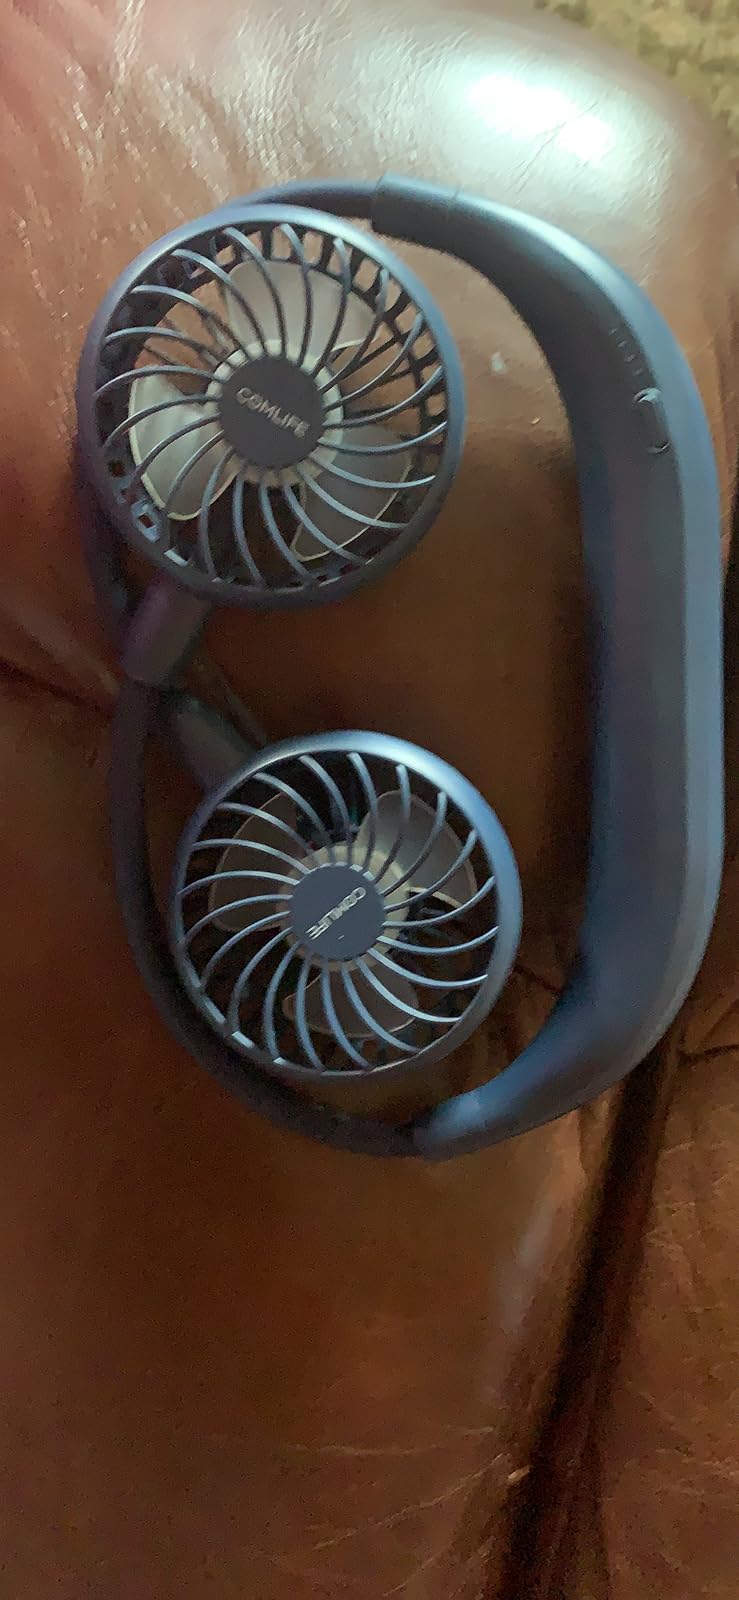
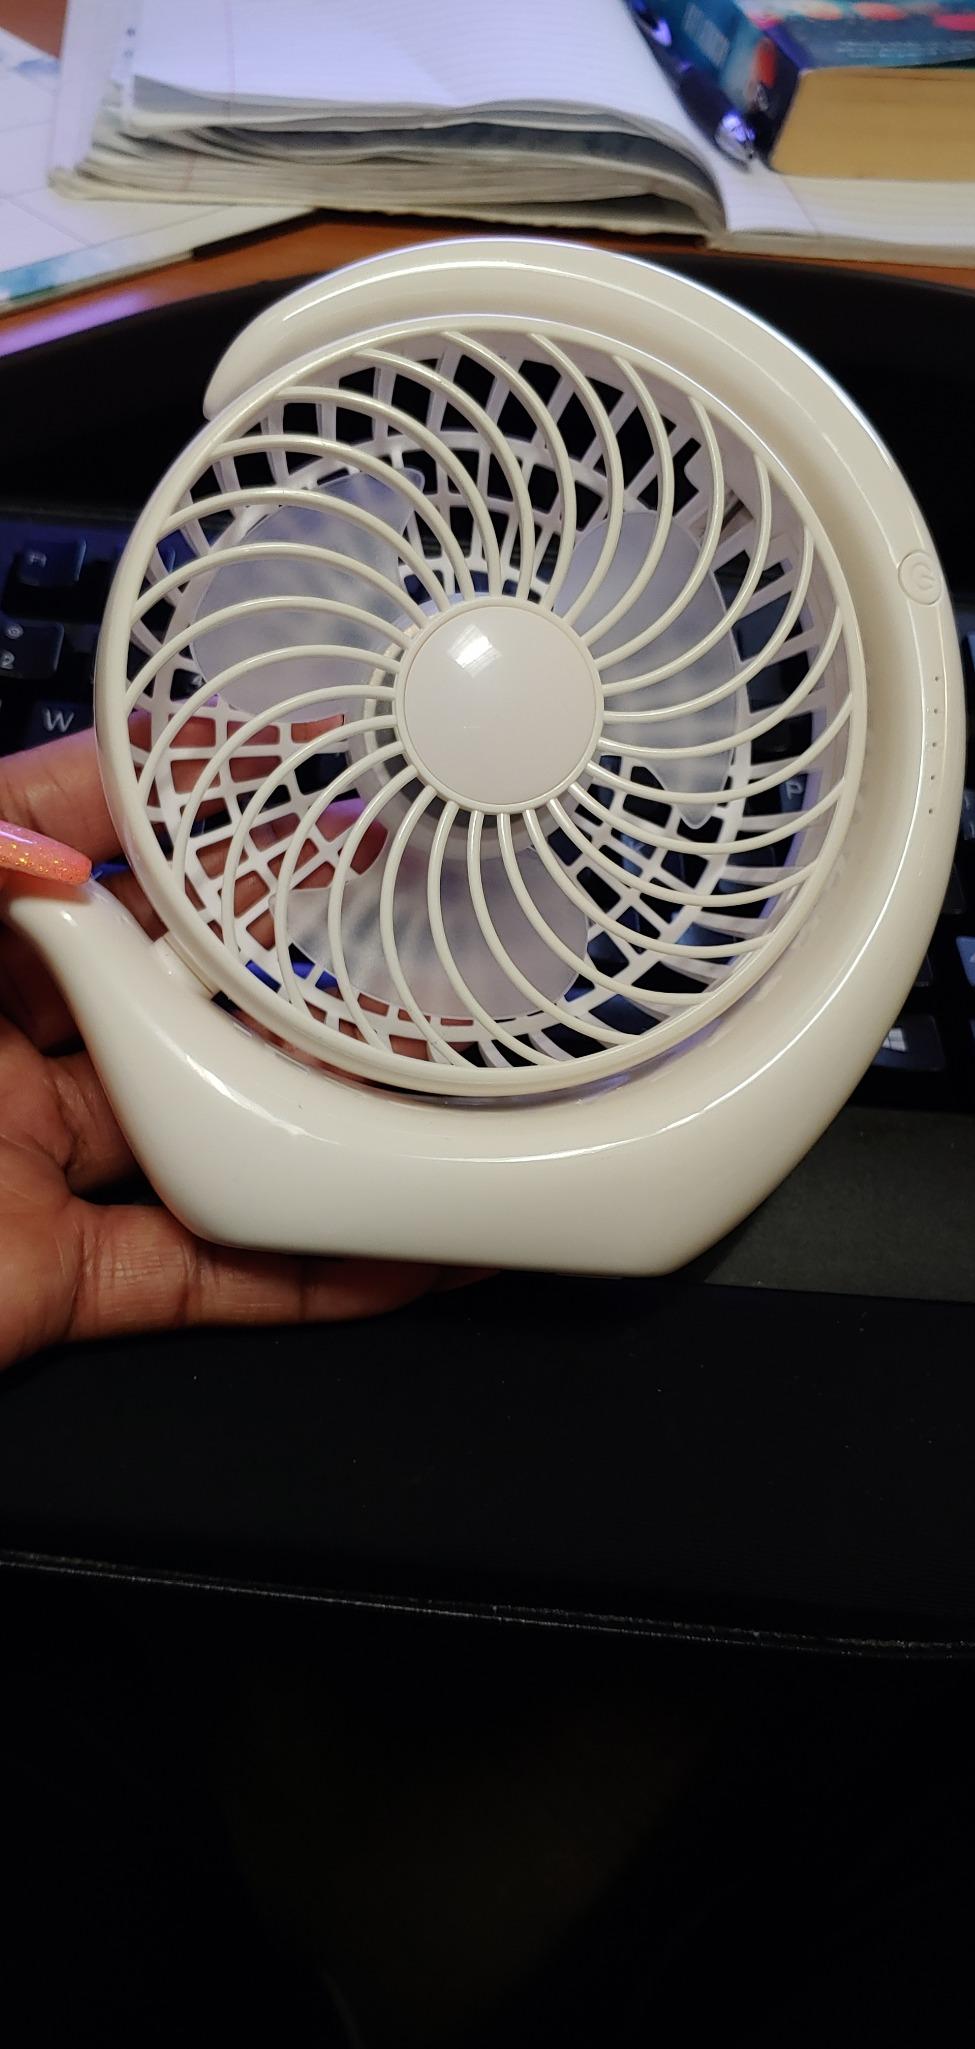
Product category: fan
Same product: no